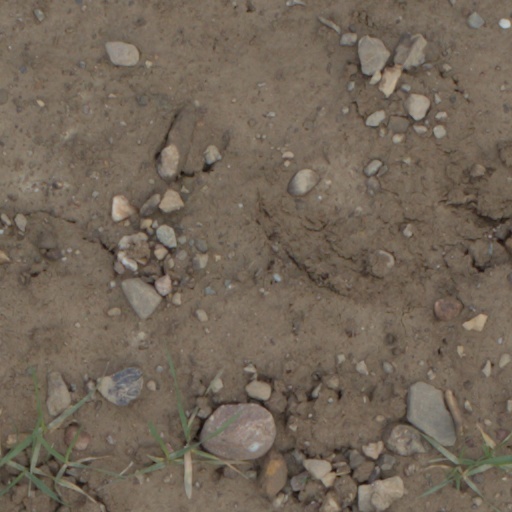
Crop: wheat